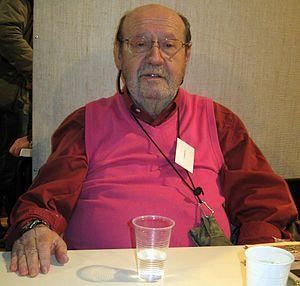
Paul-Jean Hérault, dec. 2010, 7emes rencontres de l'imaginaire, Sevres, 92, France
Paul-Jean Hérault, de son vrai nom Michel Rigaud, né le 22 septembre 1934, est un journaliste et écrivain français.